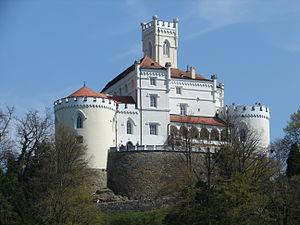
Le Hrvatsko Zagorje est une région traditionnelle de Croatie, située au nord-ouest de Zagreb au-delà de la Medvednica, la "montagne aux ours" à laquelle s'adosse la capitale de la Croatie. De là lui vient son nom d'« Outremont Croate ». C'est principalement une région de collines située entre les monts de Macelj, la Medvednica et la rivière Sutla, qui marque la frontière avec la Slovénie.